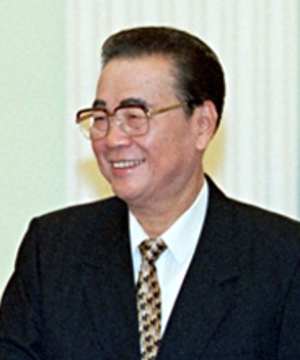
Le Premier ministre du Conseil des affaires de l'État de la république populaire de Chine, parfois également appelé de façon informelle Premier ministre, est le dirigeant du Conseil des affaires de l'État de la république populaire de Chine qui constitue la tête du gouvernement et le plus haut rang de la fonction publique en république populaire de Chine.